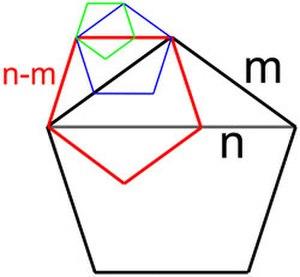
Incommensurabilité de la section d'or par les pentagones emboités
En mathématiques, l’algèbre géométrique regroupe des méthodes géométriques, utilisées par les Grecs de l'Antiquité, pour établir des résultats maintenant classés dans la branche mathématique appelée algèbre. Ces techniques permettent la mise en évidence des propriétés élémentaires de la multiplication, d’effectuer des calculs comme la somme des premiers nombres entiers, ou impairs. Elles permettent d’établir des résultats comme des identités remarquables ou de résoudre une équation du second degré. L’algèbre géométrique fournit aussi des méthodes de résolution plus complexes, comme celles qui montrent l’existence de nombres irrationnels.